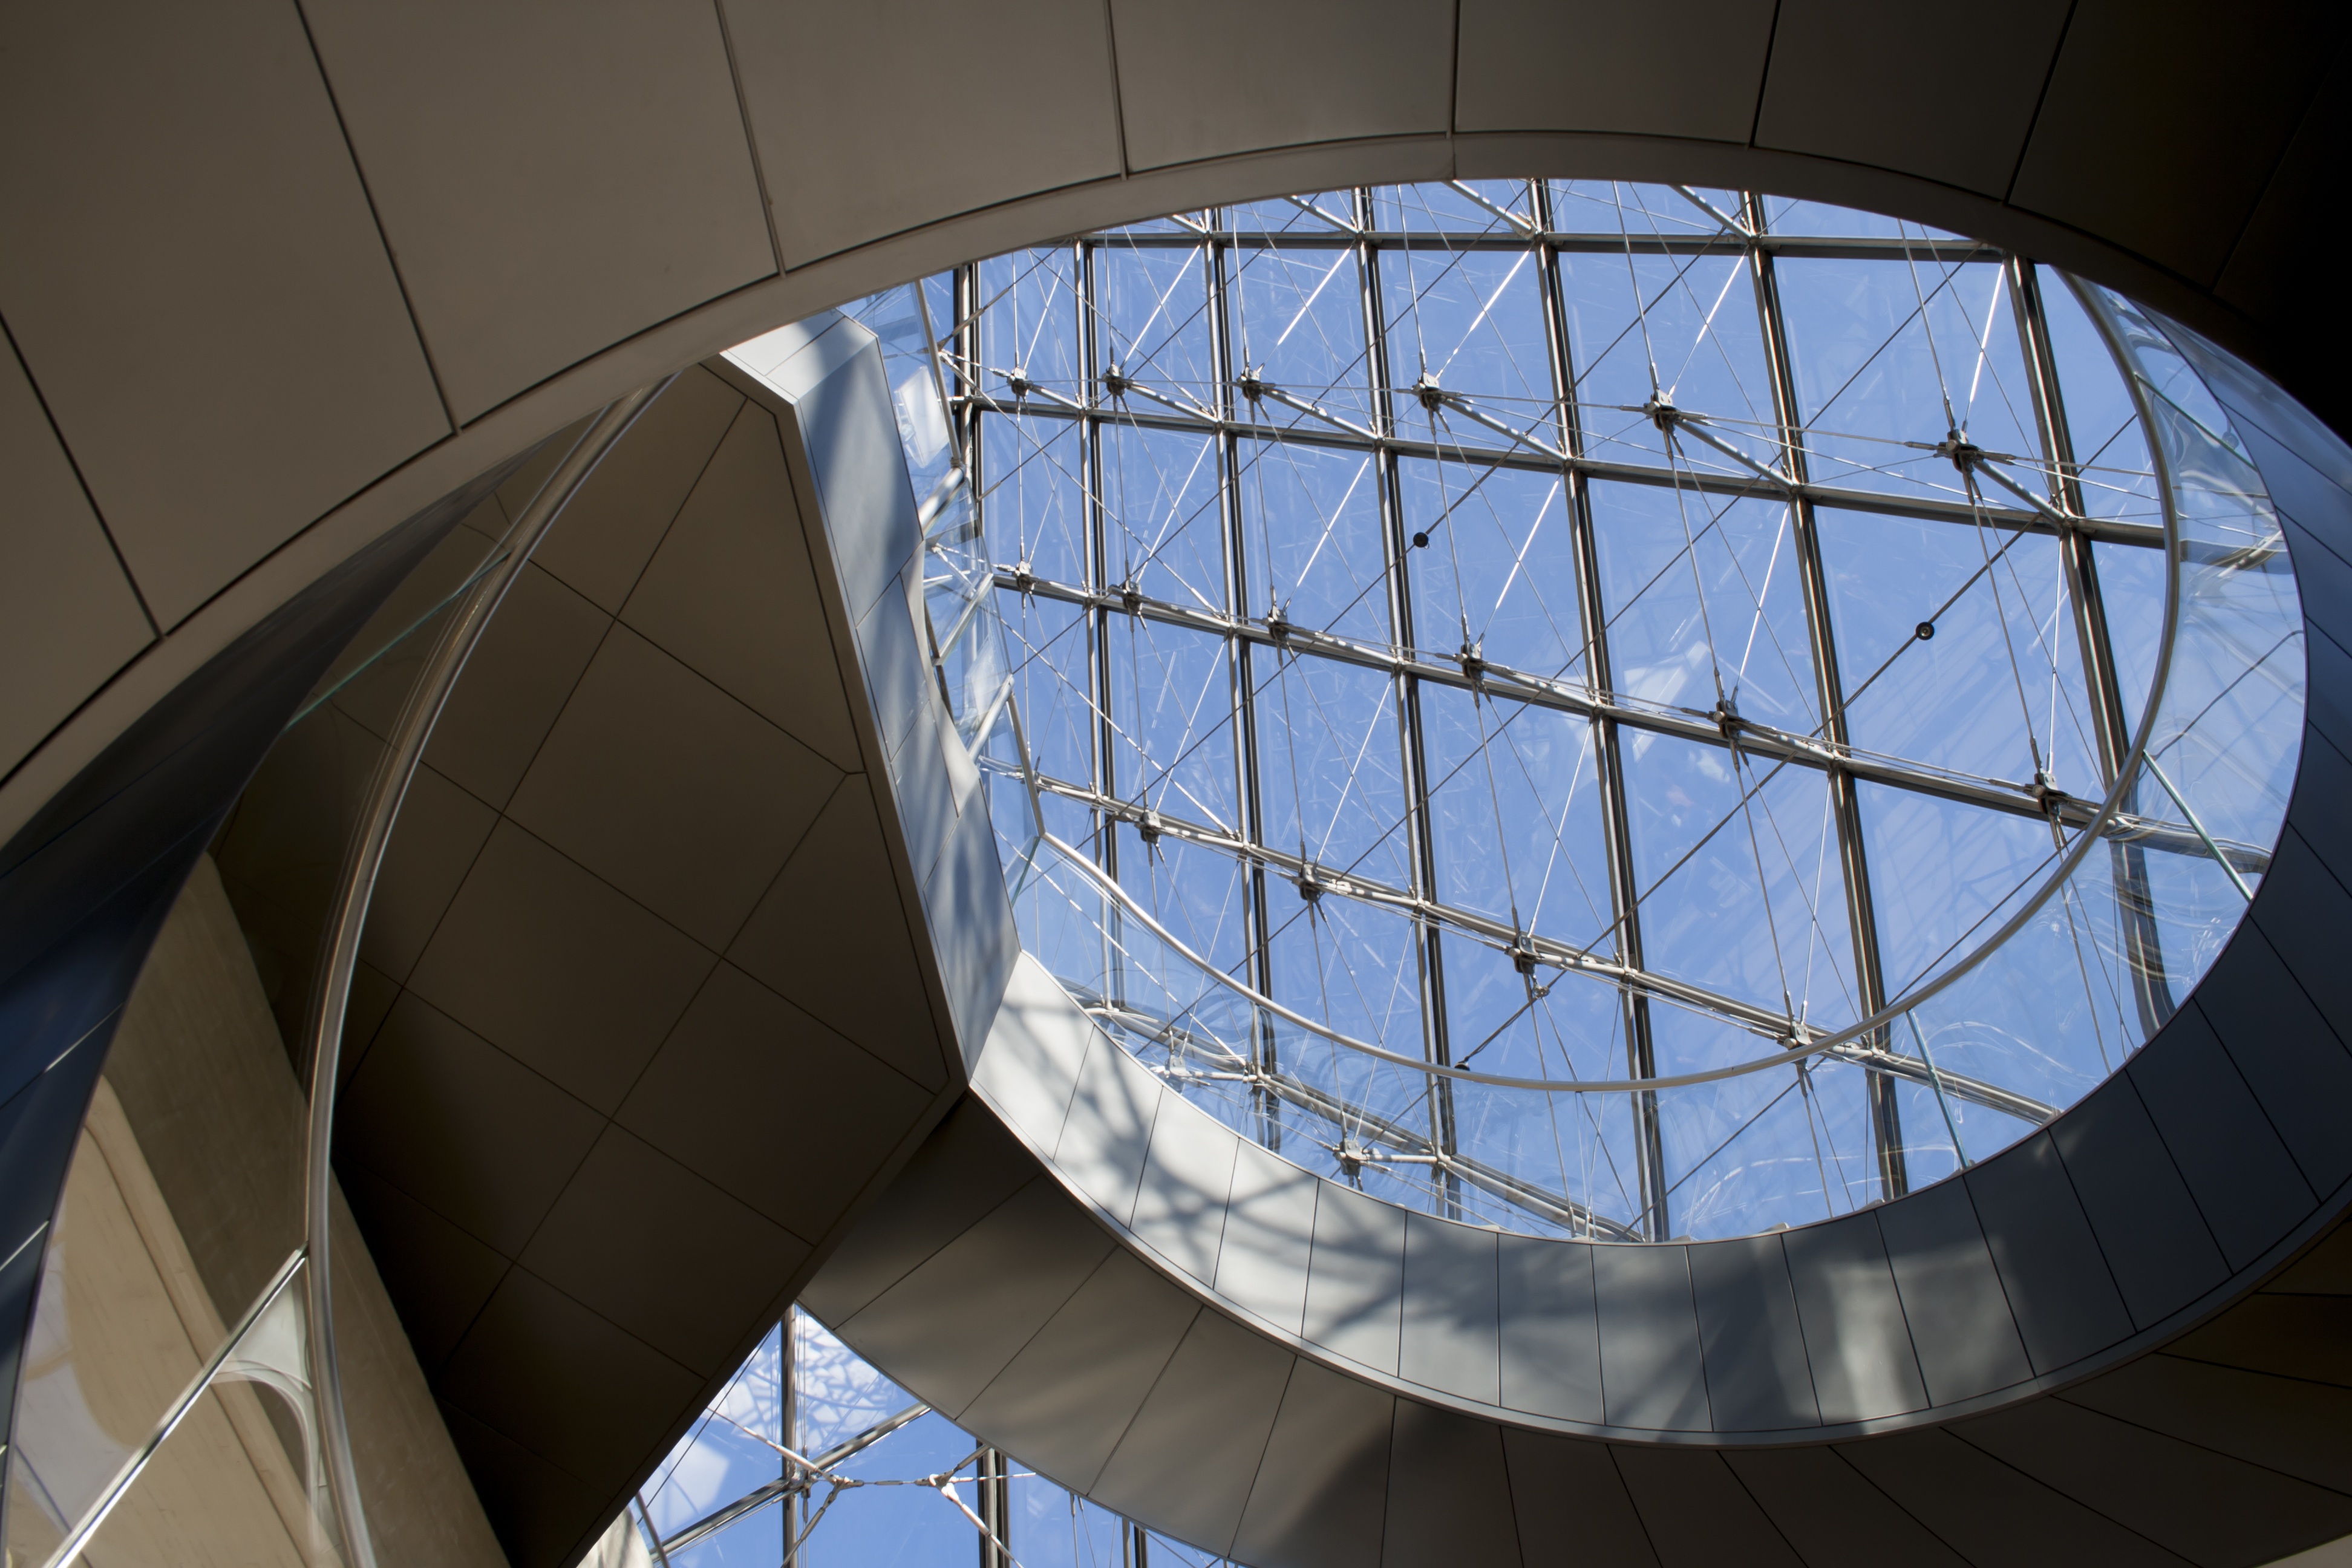
architecture, structure, wheel, paris, staircase, ceiling, reflection, facade, blue, modern, circle, design, symmetry, tourist attraction, dome, shape, daylighting, atmosphere of earth